History of professional baseball in Allentown, Pennsylvania

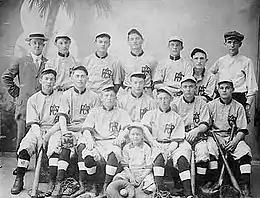
An 1898 photo of the Allentown Peanuts Baseball Club, a professional baseball team in Allentown in the Atlantic League

Professional baseball premiered in Allentown in 1884, when the Allentown Dukes completed one season in the original Eastern League. Four years later, the city fielded a Central League team, the Allentown Peanuts, which also folded after a season.